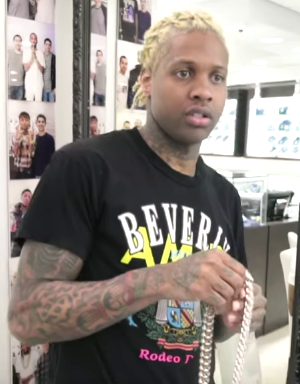
Lil Durk, de son vrai nom Durk Banks, né le 19 octobre 1992 à Chicago, dans l'Illinois, est un rappeur américain. Il a créé son propre label OTF.